Handley Moule

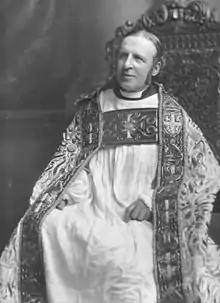
Moule, 7 August 1902

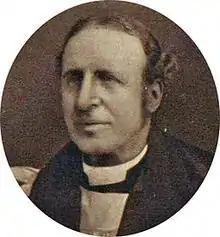
Moule in 1914.

Handley Carr Glyn Moule (23 December 18418 May 1920) was an evangelical Anglican theologian, writer, poet, and Bishop of Durham from 1901 to 1920.